Paired receptors

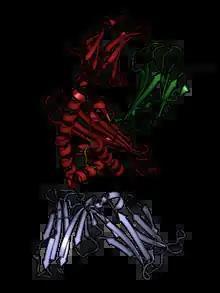
The immunoglobulin domains of the inhibitory receptor KIR2DL1 (blue) interacting with the MHC class I ligand HLA-Cw4 (red), an HLA-Cw4-specific peptide (yellow), and beta-2 microglobulin (green). From .

Paired receptors transduce extracellular signals through opposing intracellular signaling pathways. Canonically, inhibitory receptors recruit phosphatases through their ITIM motifs, inhibiting the function of cells in which they are expressed. By contrast, activating receptors interact with adaptor proteins such as DAP-12 bearing an ITAM motif, which in turn recruit kinases such as Syk and ZAP70.